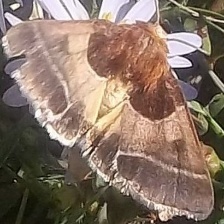
Species: ARCIGERA FLOWER MOTH